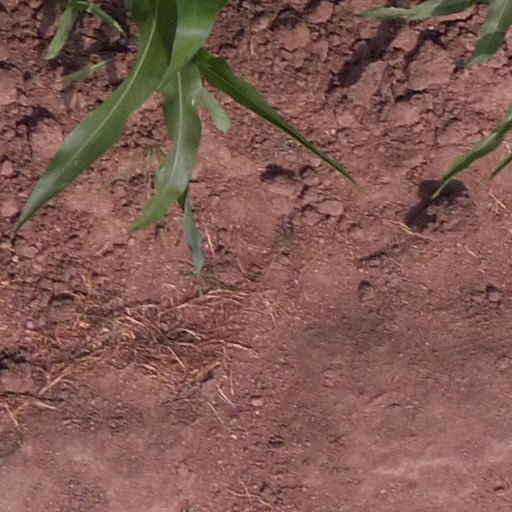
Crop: maize; corn